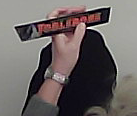
Product: toblerone_black